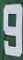
Number: 9